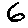
Label: 6